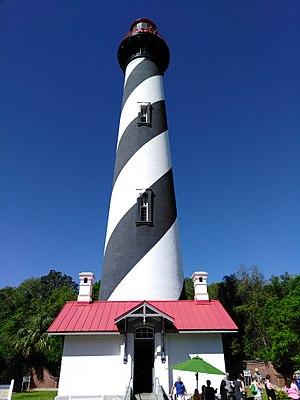
La liste des phares en Floride dresse la liste des phares de l'État américain de la Floride répertoriés par la United States Coast Guard, de la frontière de l'Alabama à celle de la Georgie.